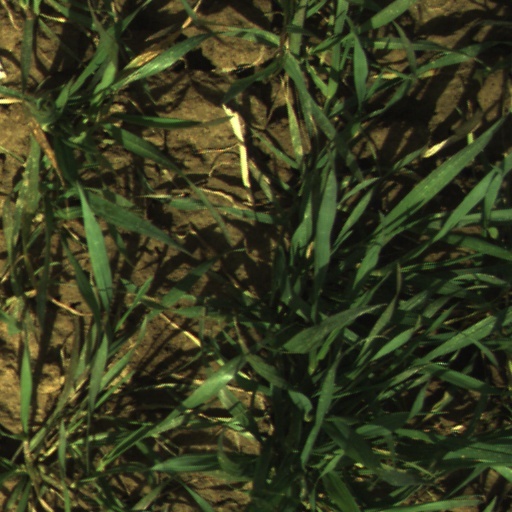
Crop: wheat